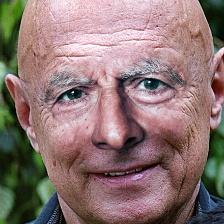
Label: faces